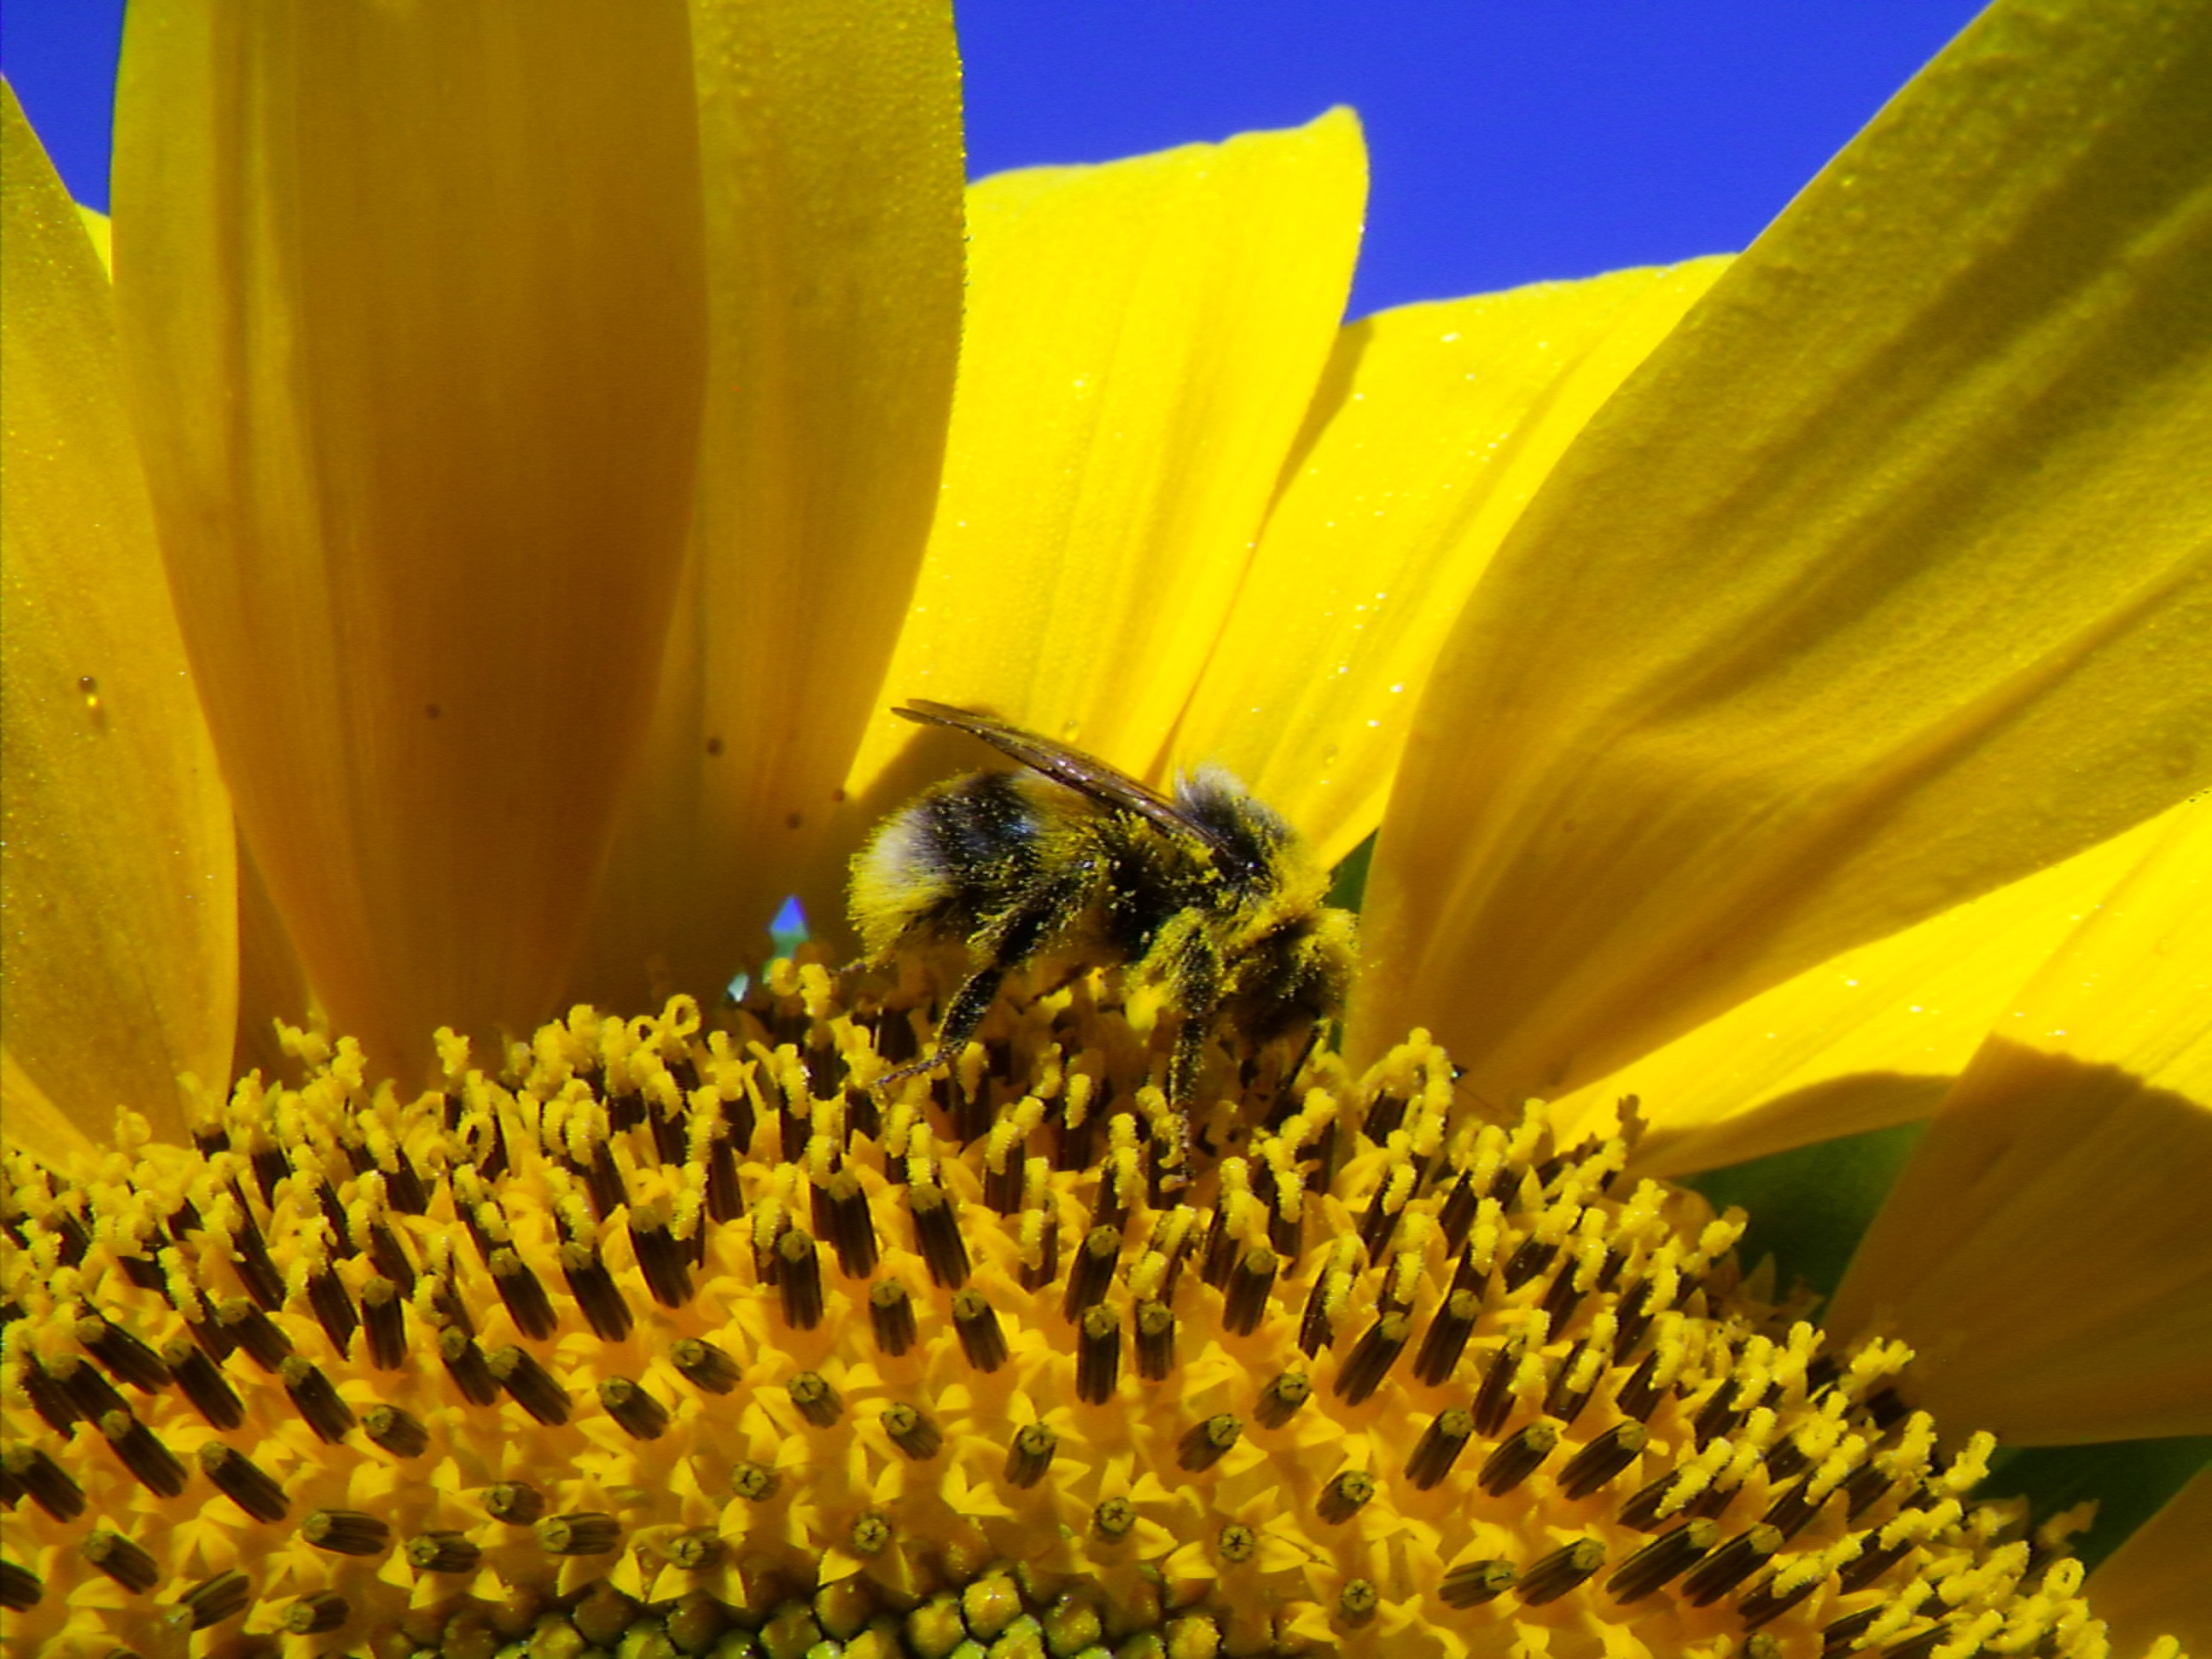
nature, blossom, plant, photography, flower, petal, bloom, summer, pollen, insect, botany, yellow, flora, fauna, sunflower, invertebrate, wildflower, close up, bee, sun flower, hummel, nectar, macro photography, flowering plant, honey bee, daisy family, bee pollen, sunflower seed, plant stem, land plant, membrane winged insect